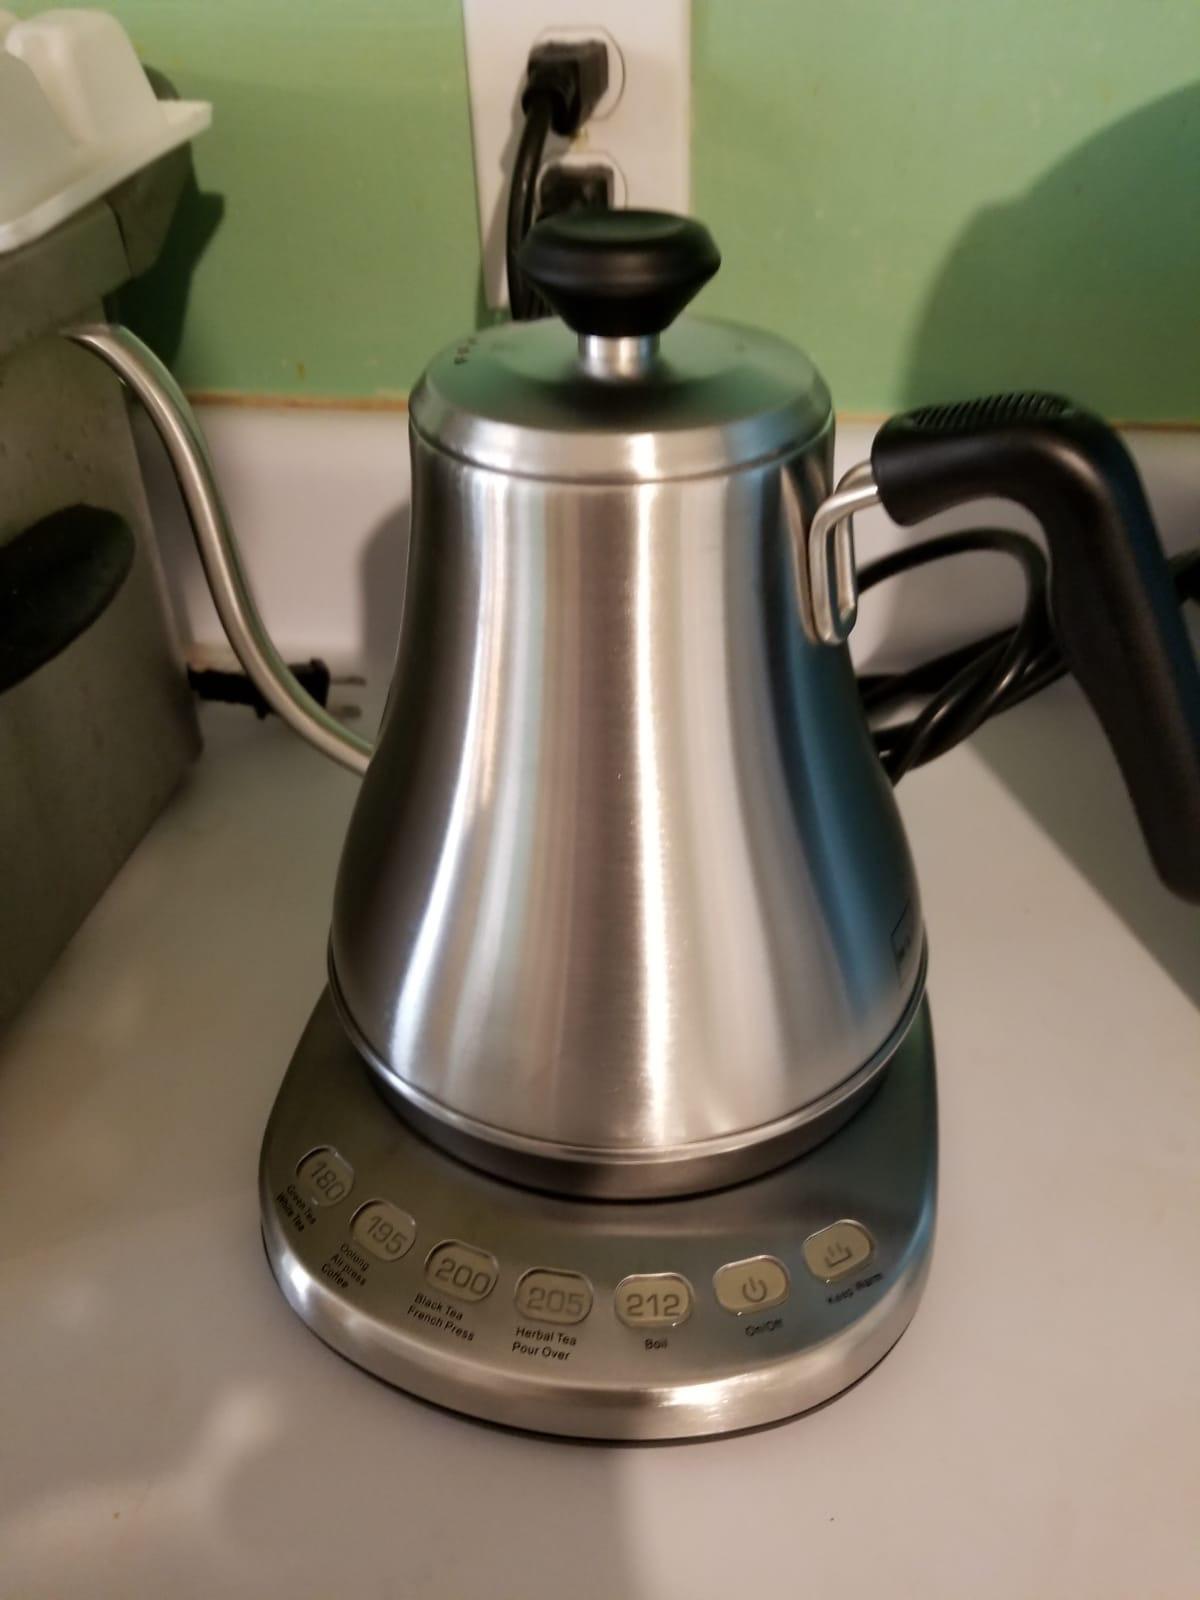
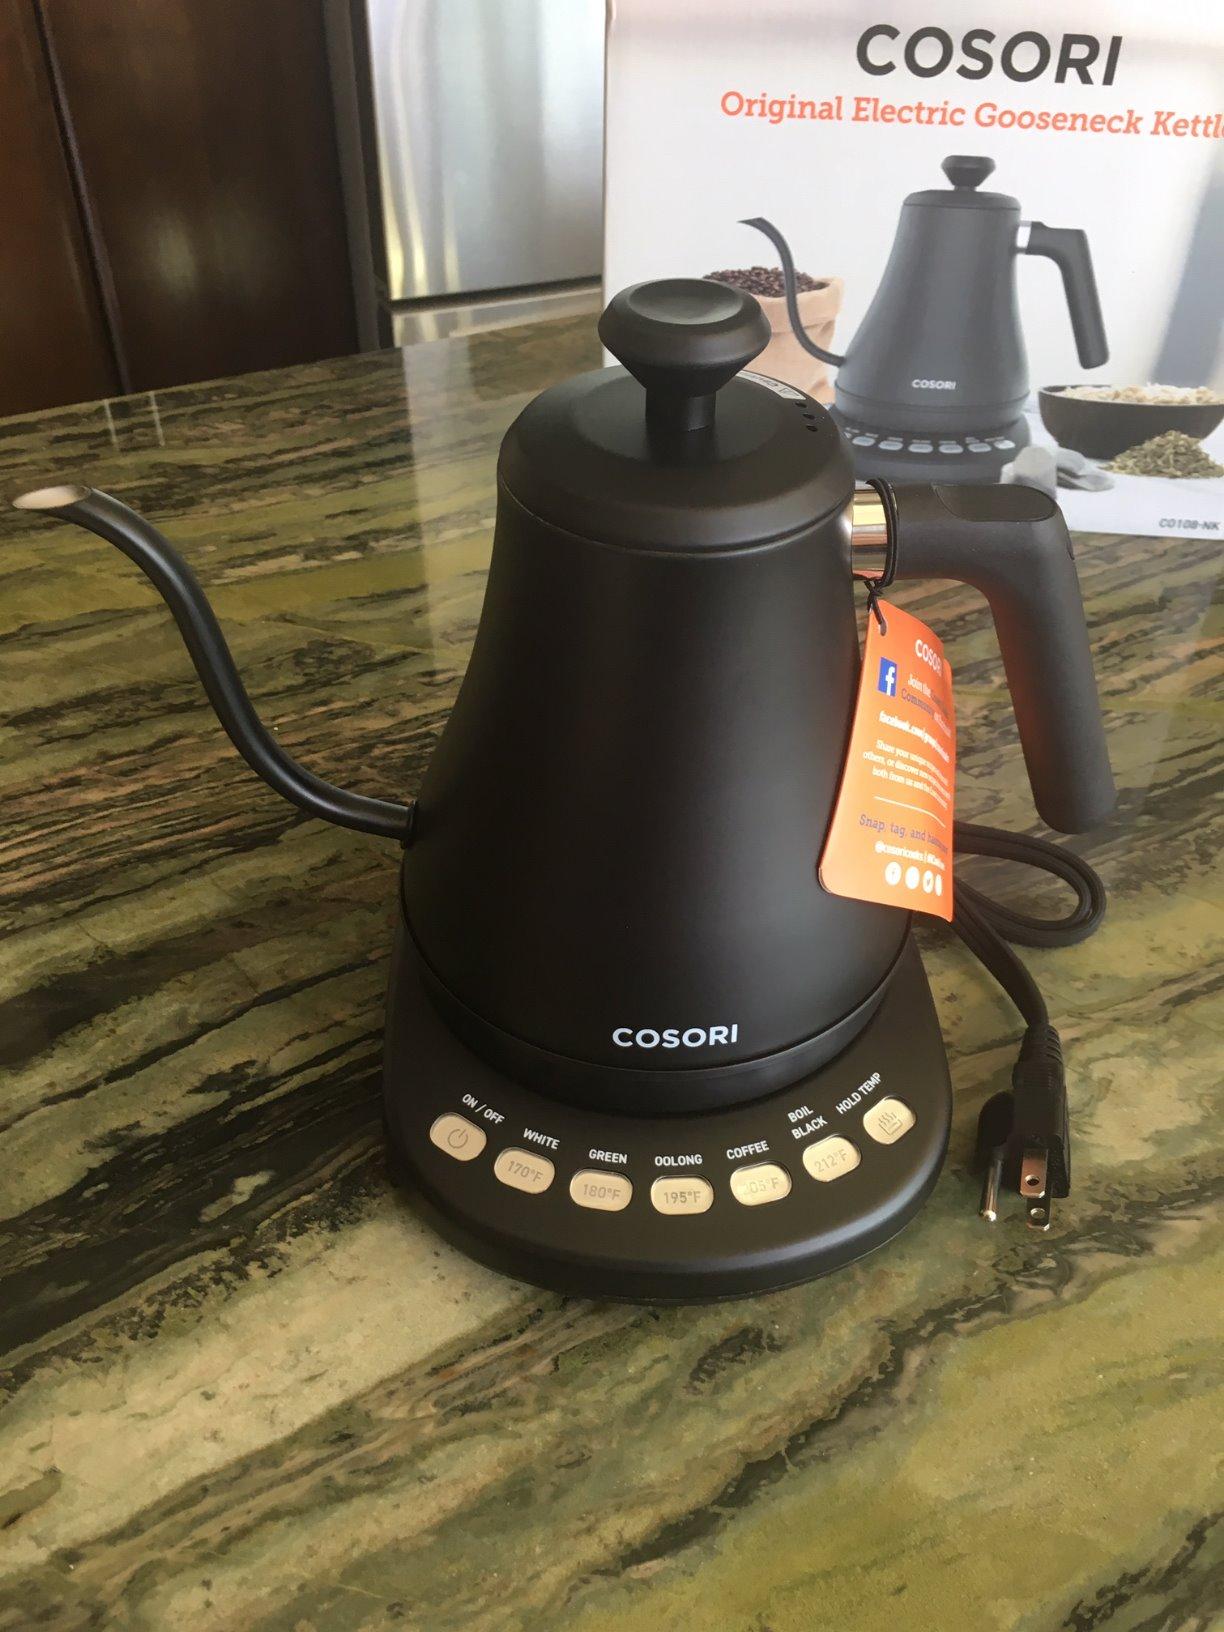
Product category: items_kettle
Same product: no